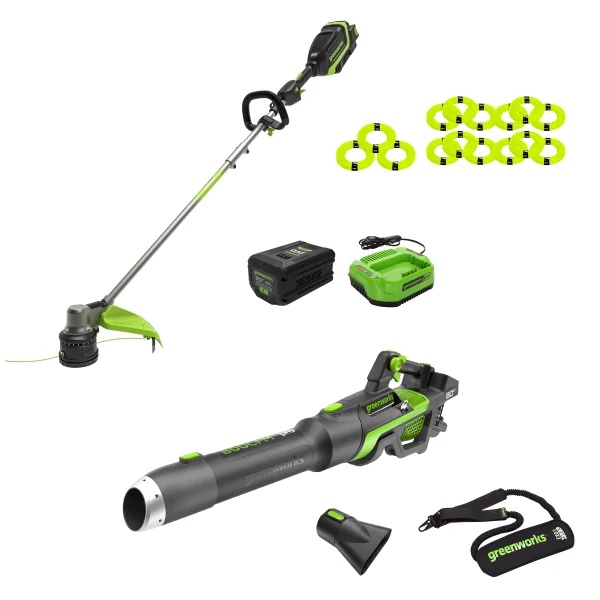
Greenworks 80V 800CFM Blower and 17” Trimmer Combo Kit
Features: Powerful Brushless Motor Load N’ Go Bump Feed Trimmer Head: Reload Line In 60 Seconds or Less Blowing Power: Up to 800 CFM at 200 MPH to Move Even Wet Debris
Brand: MK-PLG25
Category: Home & Garden > Lawn & Garden > Outdoor Power Equipment > Outdoor Power Equipment Sets